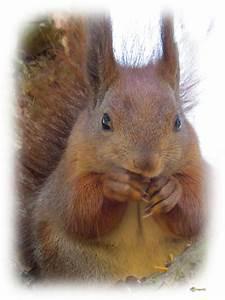
squirrel